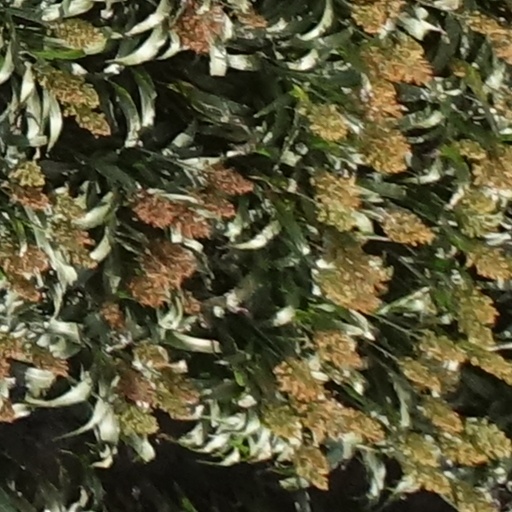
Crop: sorghum